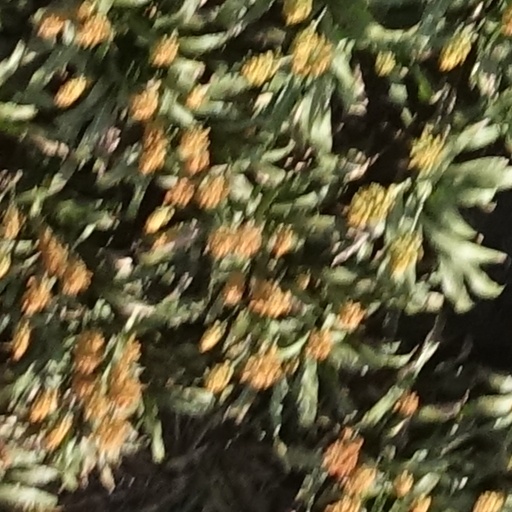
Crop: sorghum